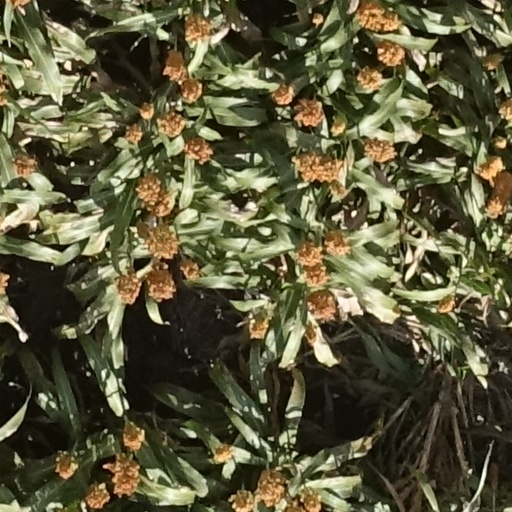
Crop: sorghum